Religion and LGBTQ people

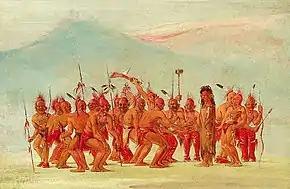
Drawing by George Catlin (1796–1872) while on the Great Plains among the Sac and Fox Nation. Depicting a group of male warriors dancing around a male-bodied person in a woman's dress, non-Native artist George Catlin titled the painting "Dance to the Berdache".

In some Hindu sects (specially among the hijras), many divinities are androgynous. There are Hindu deities who are intersex (both male and female); who manifest in all three genders; who switch from male to female or from female to male; male deities with female moods and female deities with male moods; deities born from two males or from two females; deities born from a single male or single female; deities who avoid the opposite sex; deities with principal companions of the same sex, and so on. However, this is not accepted by the majority of Hindus, and is often considered heretical in nature. Those who do accept it justify with the belief that both God and nature are unlimitedly diverse and God is difficult to comprehend.